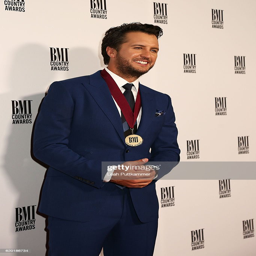
country artist attends the 64th awards .